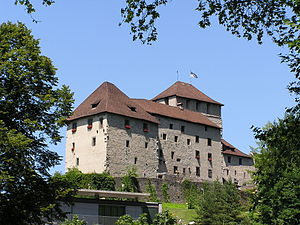
Vorarlberg / Historie / Middelalder
Schattenburg i Feldkirch
Vorarlberg er den vestligst beliggende delstat i Østrig og den næstmindste af de 9 delstater. Vorarlberg ligger mellem Bodensøen, Rhinen og Arlbergpasset. Vorarlberg grænser mod Tyskland, Schweiz og Liechtenstein samt den østrigske delstat Tyrol. Delstaten har flere vintersportssteder, og turisme er en vigtig indtægtskilde, ligesom jern- og metalindustri har stor økonomisk betydning for regionen.